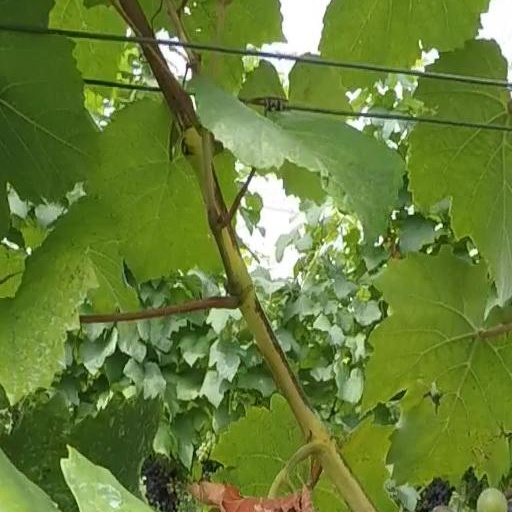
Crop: grape